Fall of Singapore

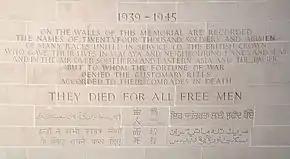
Stone monument, reads in part "They died for all free men"

Believing that further landings would occur in the northeast, Percival did not reinforce the 22nd Brigade until the morning of 9 February, sending two half-strength battalions from the 12th Indian Infantry Brigade. The Indians reached Bennett around noon. Shortly afterwards Percival allocated the composite 6th/15th Indian Infantry Brigade to reinforce the Australians from their position around the Singapore racecourse. Throughout the day, the 44th Indian Infantry Brigade, still holding its position on the coast, began to feel pressure on its exposed flank and after discussions between Percival and Bennett, it was decided that they would have to retire eastwards to maintain the southern part of the Commonwealth line. Bennett decided to form a secondary defensive line, known as the "Kranji-Jurong Switch Line" facing west between the two rivers, with its centre around Bulim, east of Tengah Airfield—which subsequently came under Japanese control—and just north of Jurong.